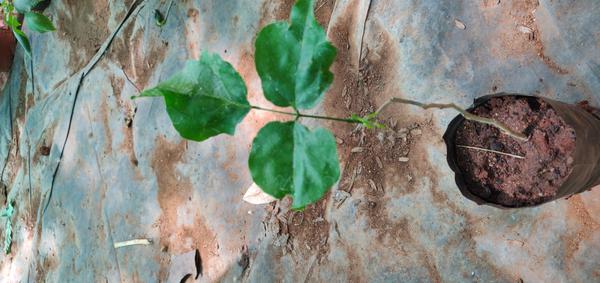
Plant: Honge